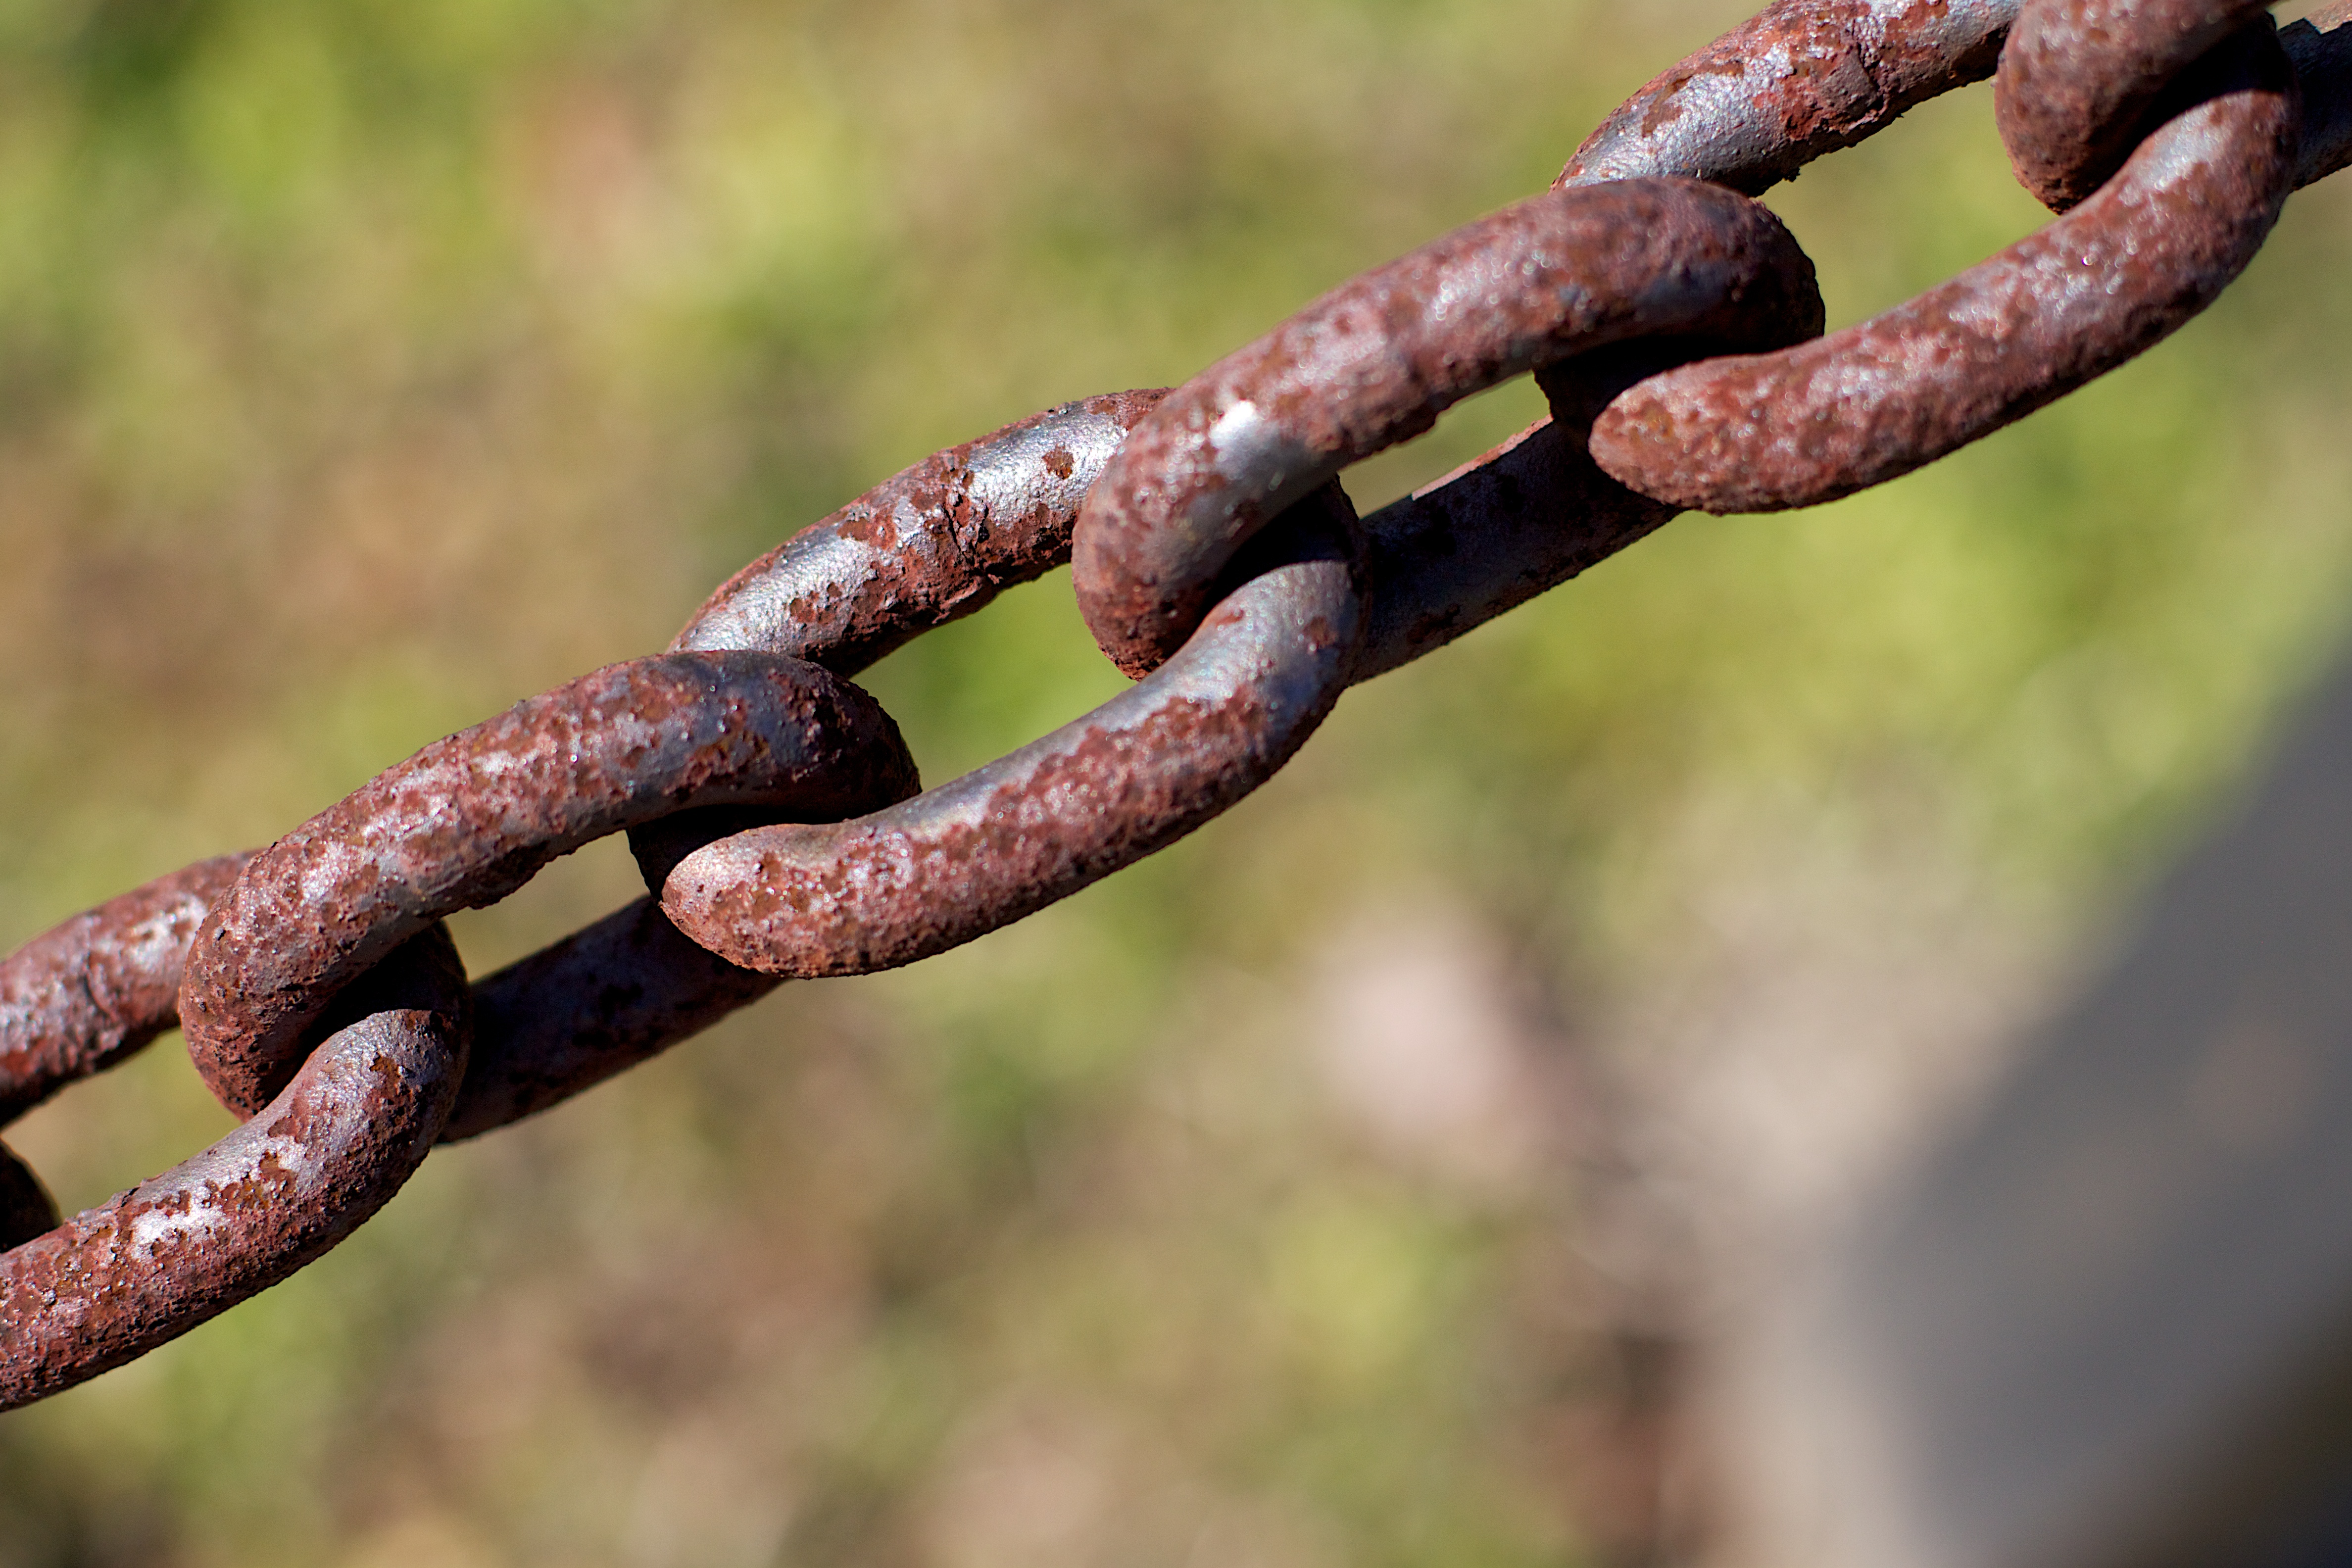
tree, branch, fence, plant, flower, wildlife, soil, fauna, twig, close up, macro photography, plant stem